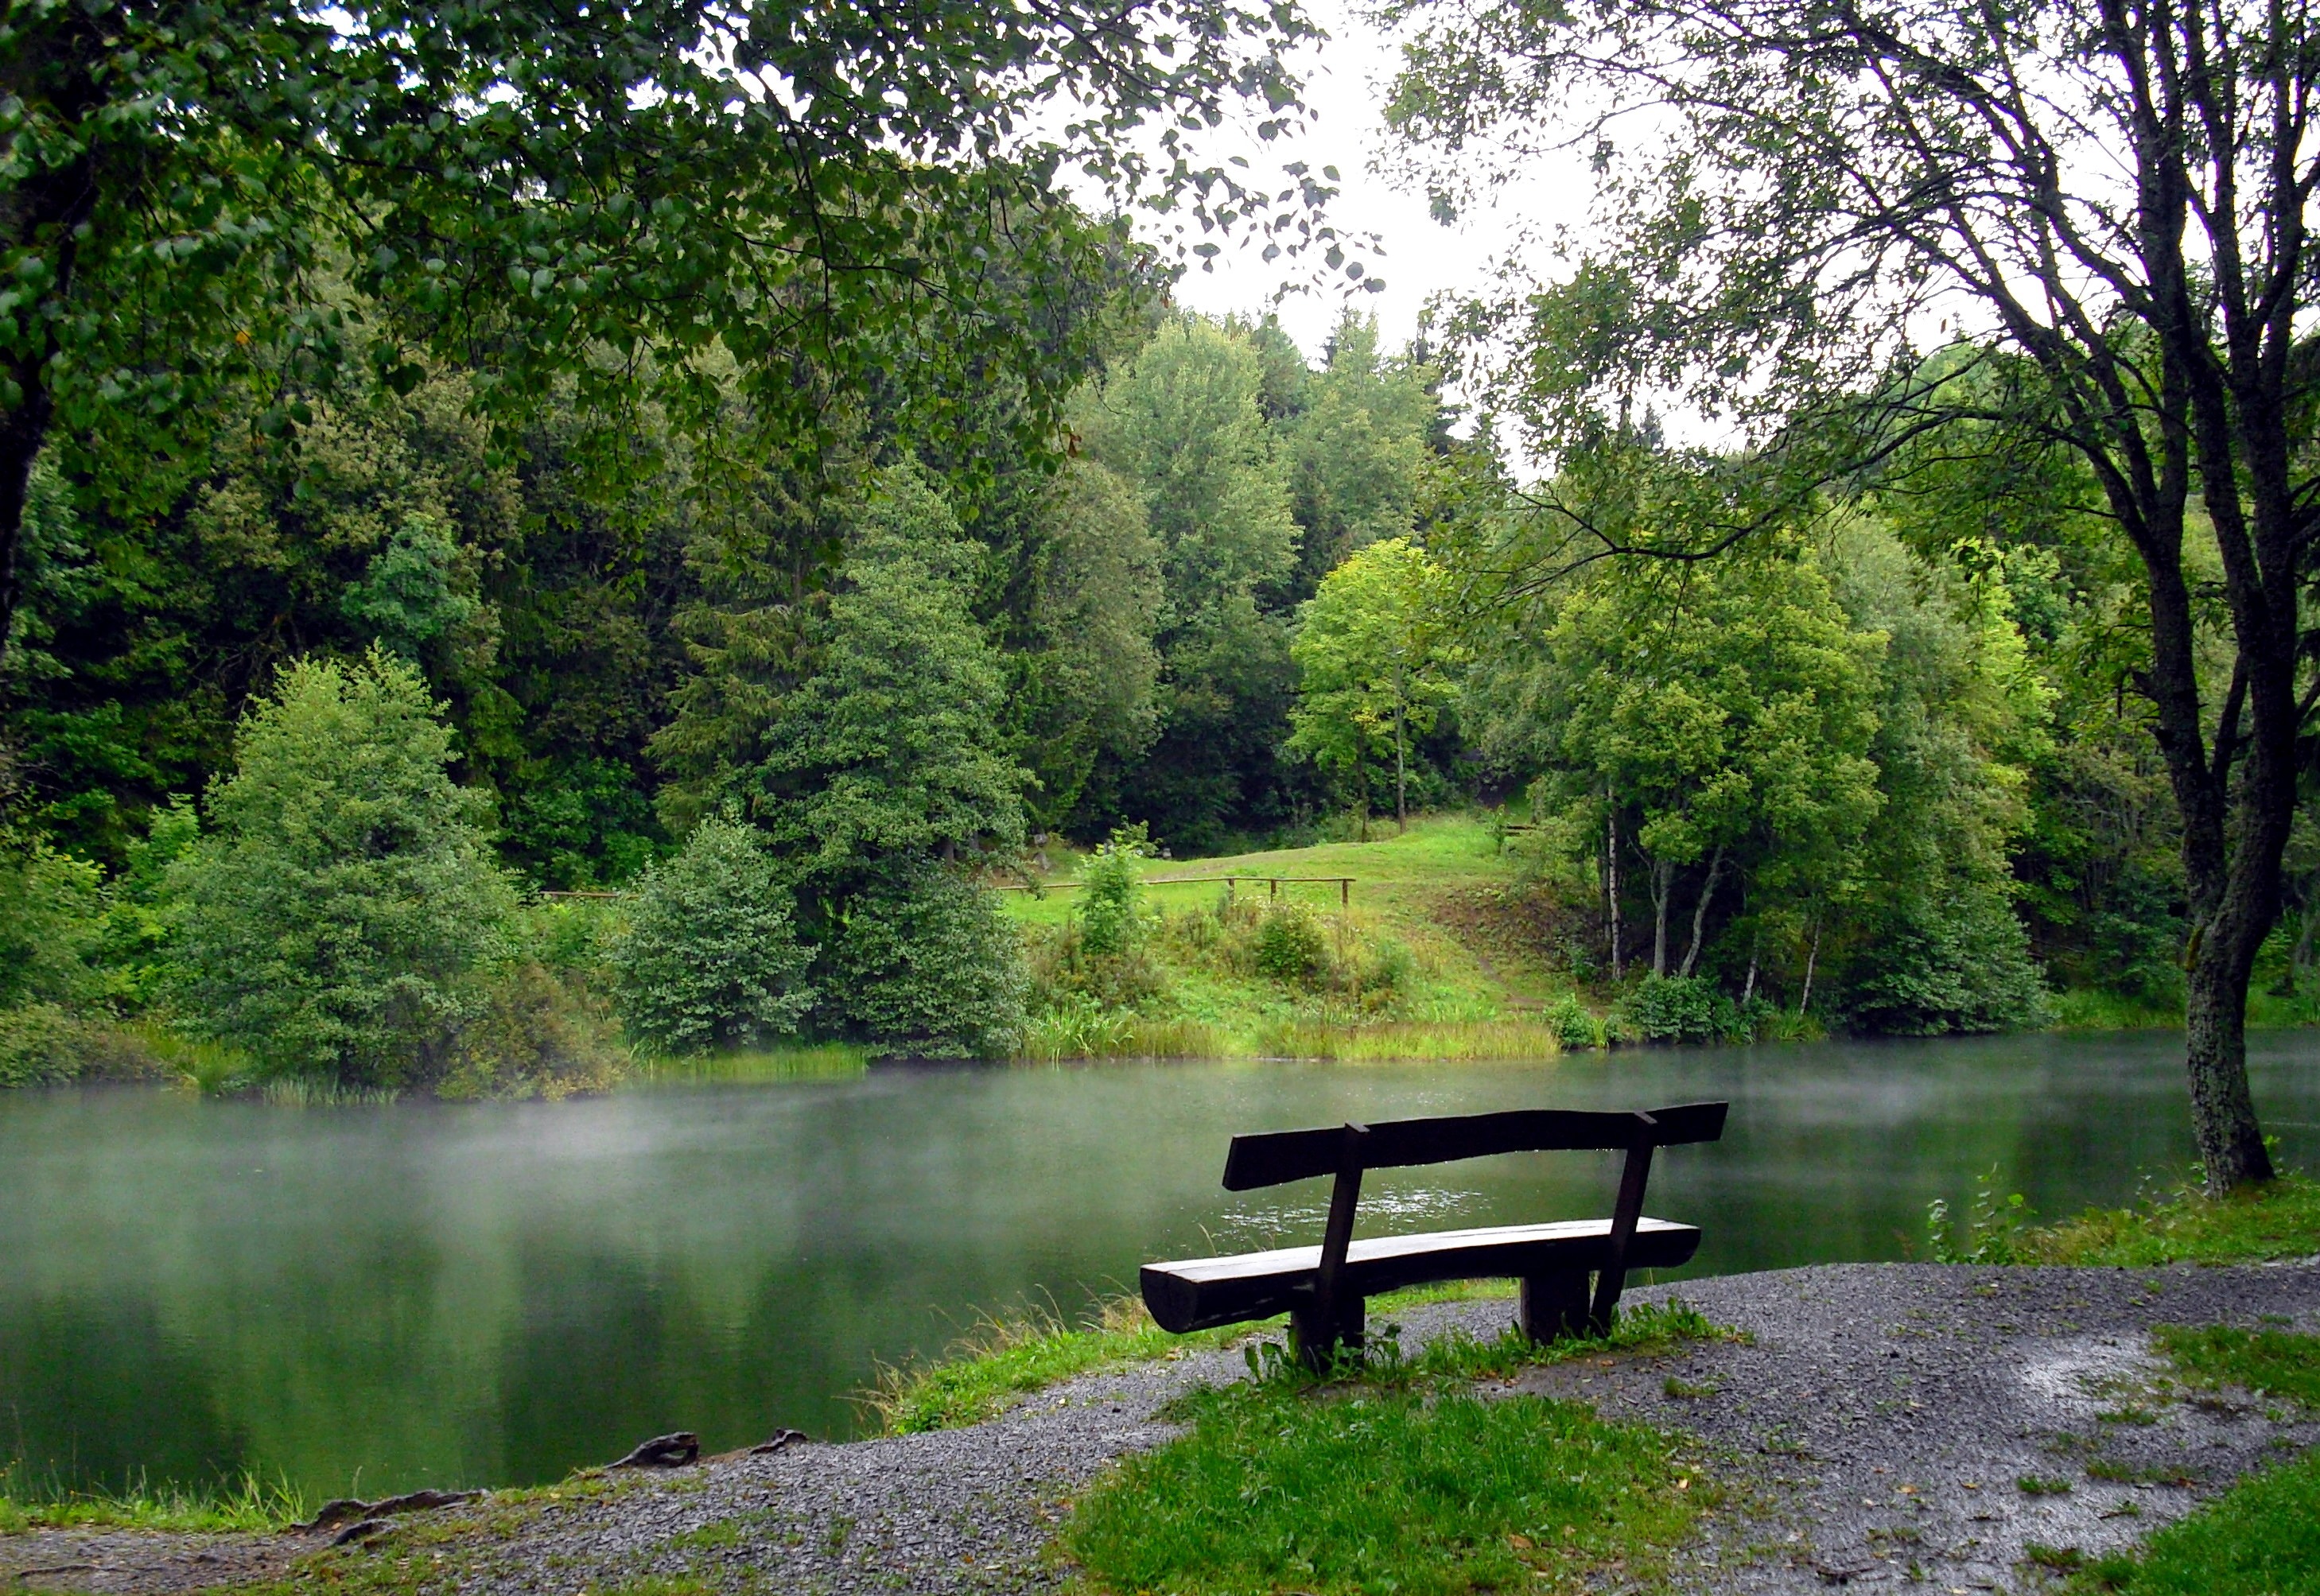
tree, nature, forest, wilderness, fog, hiking, morning, lake, river, pond, stream, green, autumn, park, rest, reservoir, waterway, body of water, trees, bank, relaxation, wetland, break, woodland, habitat, away, ecosystem, morgenstimmung, forest path, on the go, state park, rh n, hochrhoen, natural environment